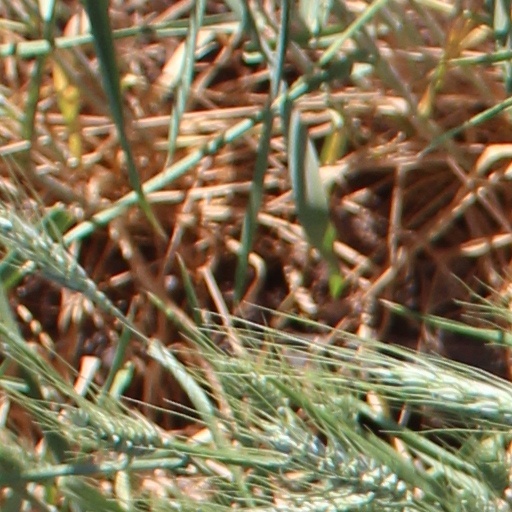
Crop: wheat